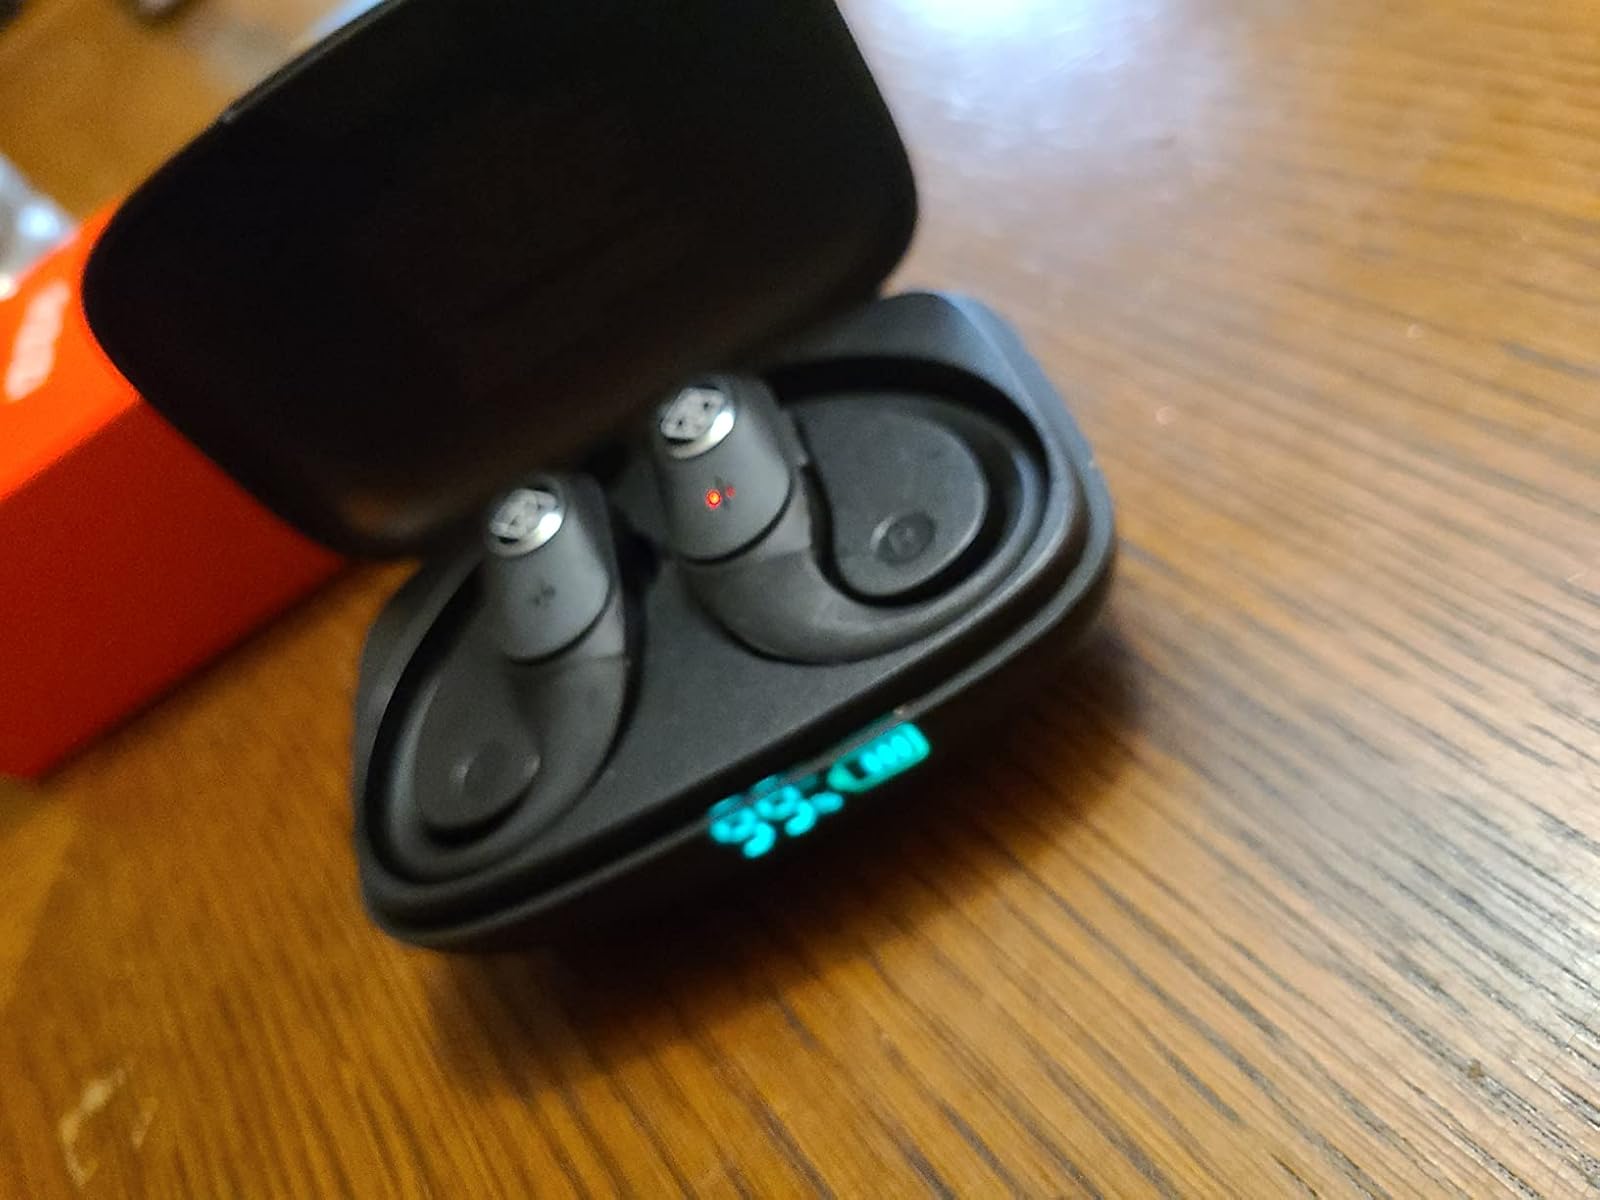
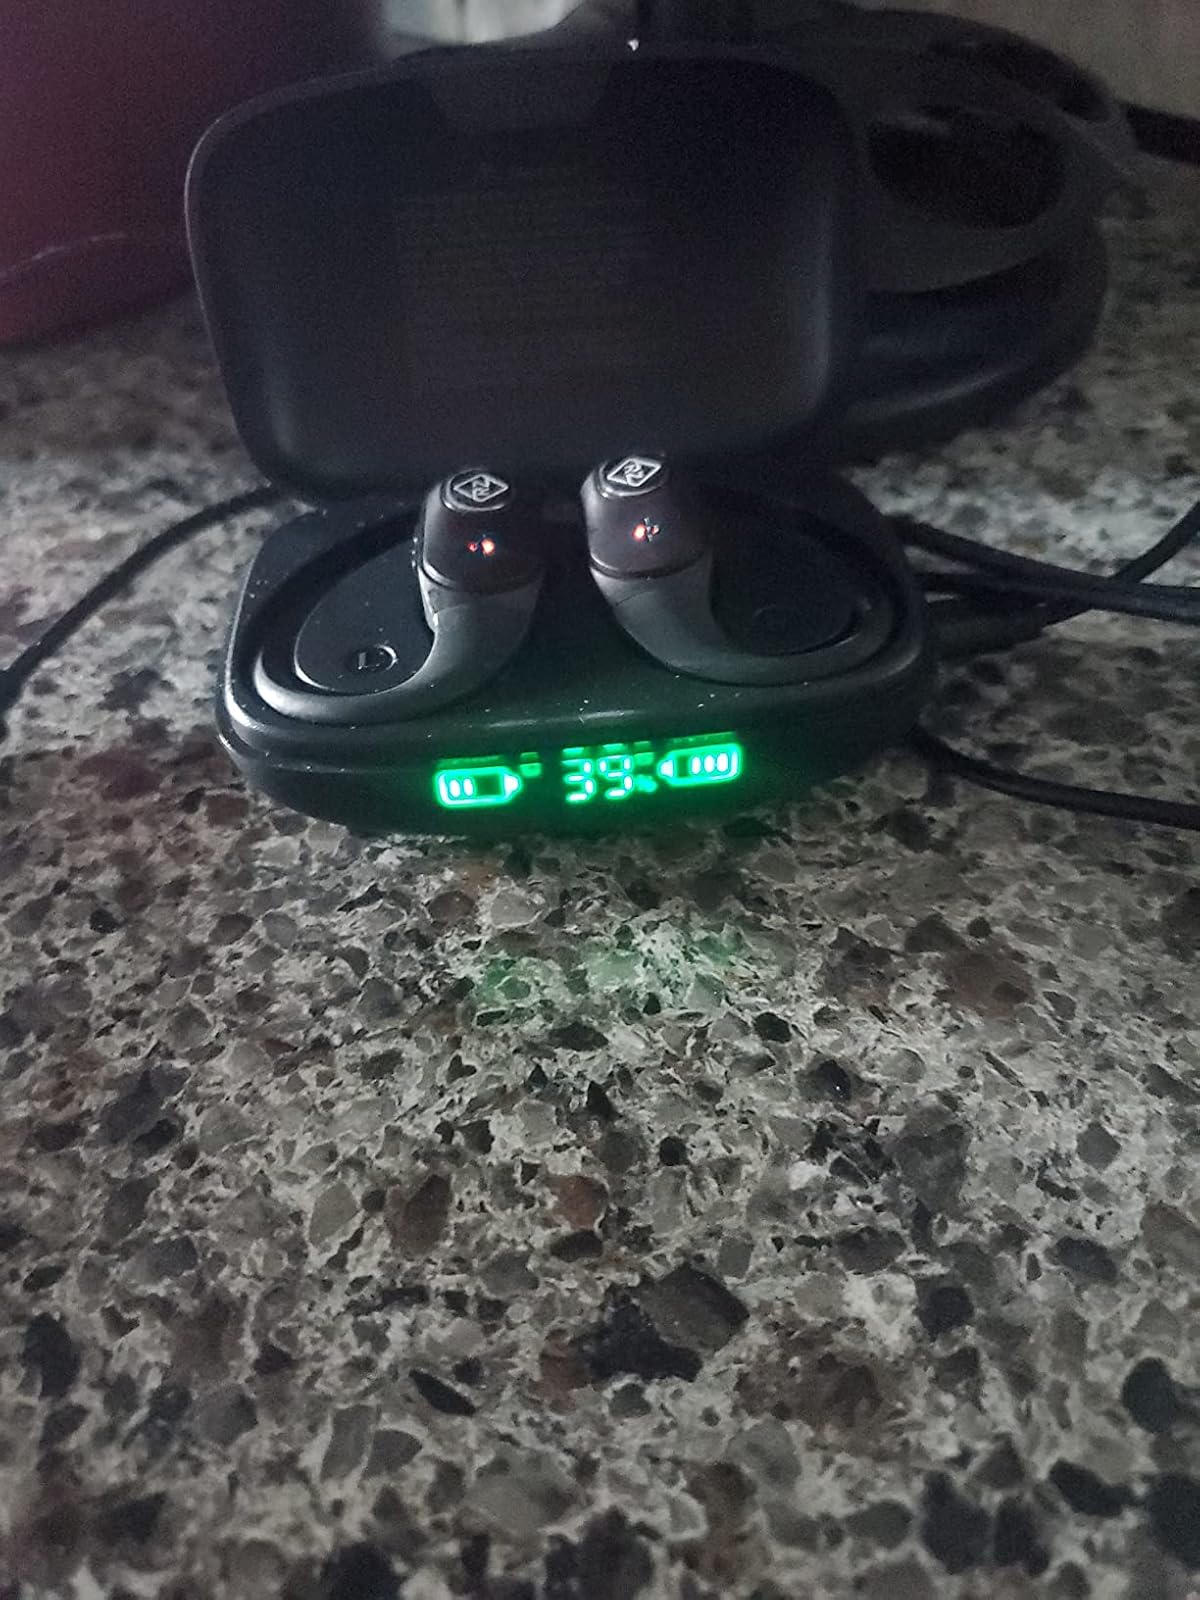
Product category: earbuds
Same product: yes